Donor portrait

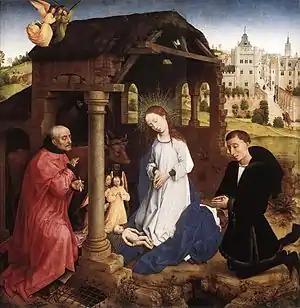
This 15th-century Nativity by Rogier van der Weyden shows the fashionably dressed donor integrated into the main scene, the central panel of a triptych.

A donor portrait or votive portrait is a portrait in a larger painting or other work showing the person who commissioned and paid for the image, or a member of his, or (much more rarely) her, family. "Donor portrait" usually refers to the portrait or portraits of donors alone, as a section of a larger work, whereas "votive portrait" may often refer to a whole work of art intended as an ex-voto, including for example a Madonna, especially if the donor is very prominent. The terms are not used very consistently by art historians, as Angela Marisol Roberts points out, and may also be used for smaller religious subjects that were probably made to be retained by the commissioner rather than donated to a church.